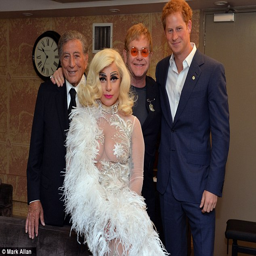
celebrity and soft rock artist backstage with traditional pop artist and celebrity after their performance as part